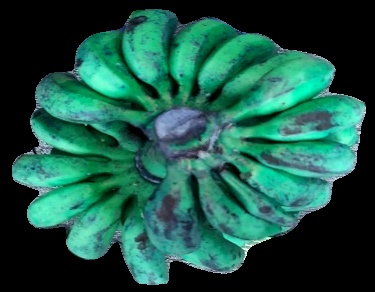
Variety: rasbale
Grade: grade3